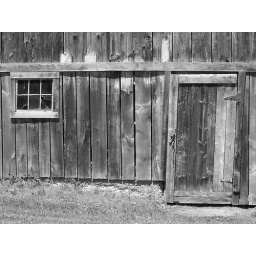
a wooden barn wall in upstate New York